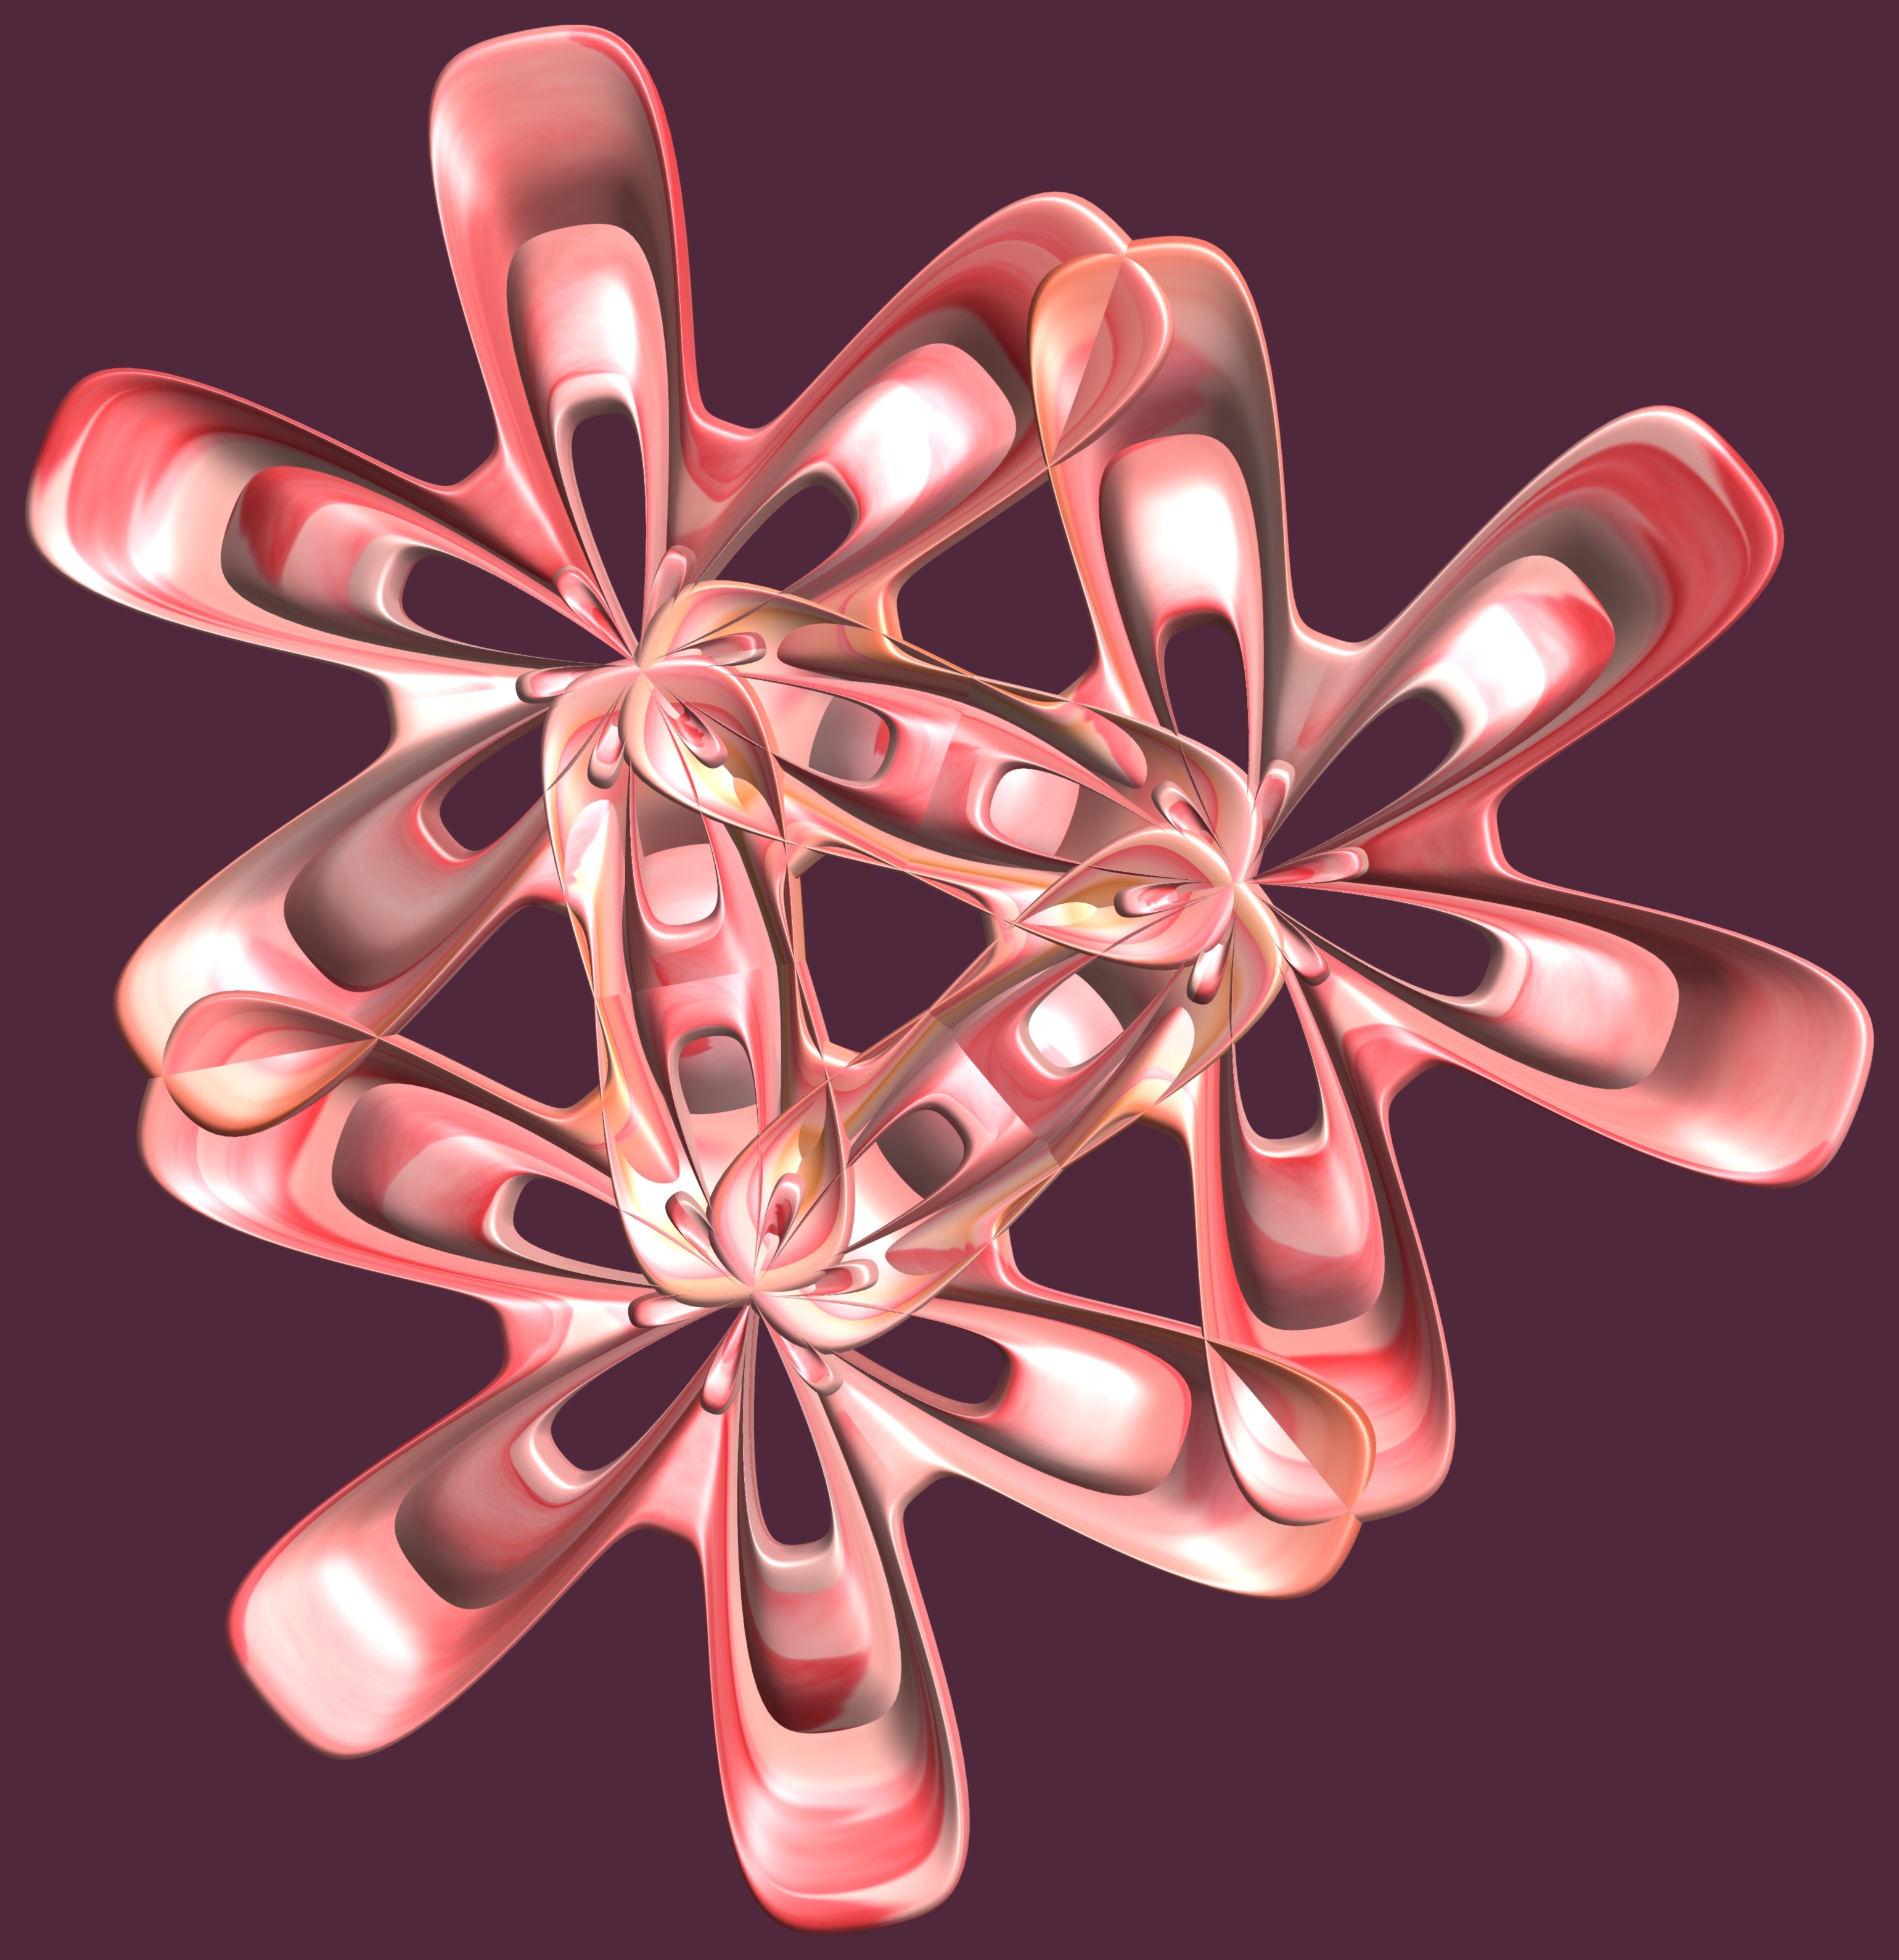
structure, plant, texture, leaf, flower, petal, pattern, red, symbol, cross, illustration, design, symmetry, 3d, graphic, torus, mathematica, cg, parametricplot3d, code, program, algorithm, mapping, flowering plant, land plant